Eday

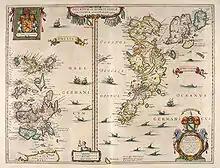
Johan Blaeu's 1654 map of Orkney and Shetland. Note that the "Calf of Heth Øy" has been transposed from its true position north east of Eday to the west.

"Eday" is a name derived from the Old Norse "eið" and means "isthmus island". This is a name specifically associated with economic activity used only where the isthmus has been a "route for the movement of goods and/or boats from one coast to another".